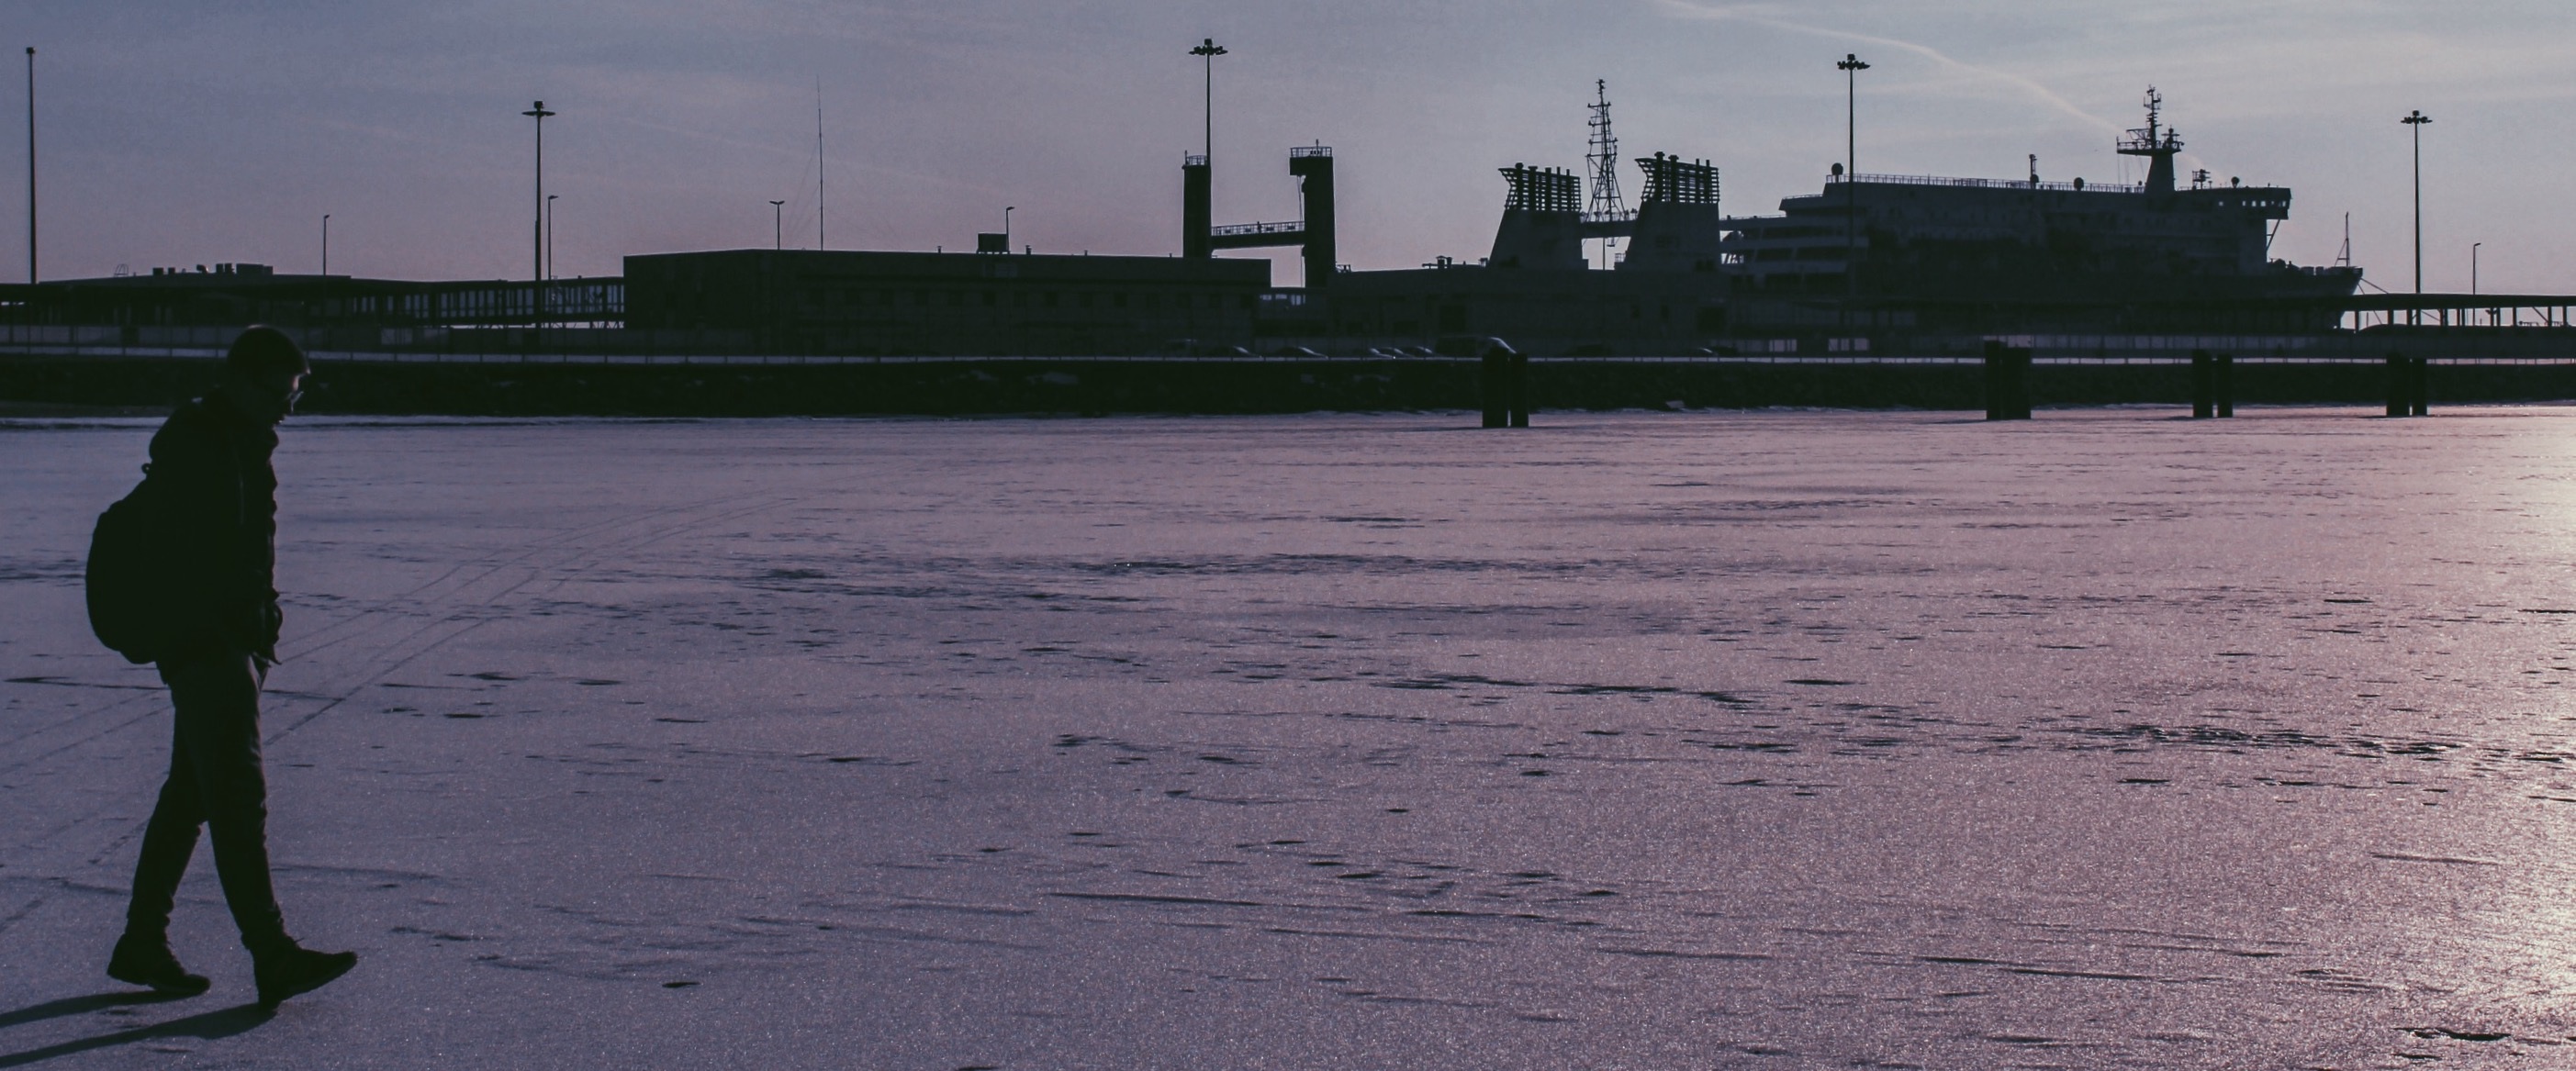
sea, pier, vehicle